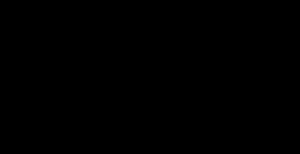
La cachexie cancéreuse désigne un trouble du métabolisme provoqué par un cancer, qui provoque chez le patient une consomption et un amaigrissement. La cachexie cancéreuse est une complication fréquente des maladies cancéreuses, en particulier dans le cas de tumeurs malignes de l'appareil digestif, et qui a des conséquences défavorables sur l'évolution de la maladie, sur la qualité de vie et le pronostic, et qui peut parfois devenir par elle-même immédiatement une menace vitale. La cachexie cancéreuse est un facteur important de la haute mortalité des maladies cancéreuses.